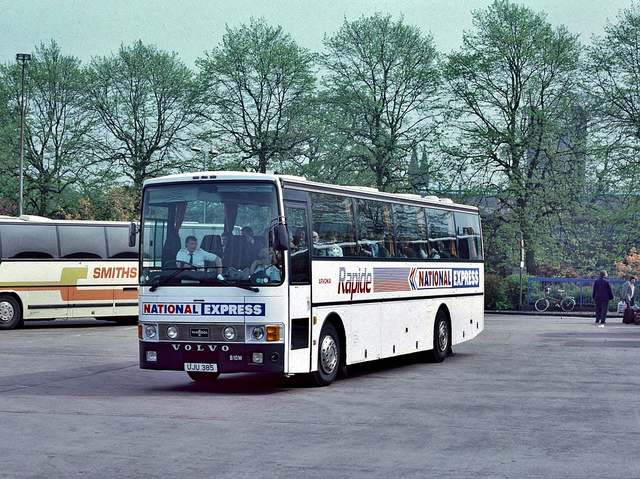
Commuter bus in large open paved lot in city setting.

A bus full of people going down the road.

A bus with people is in the lot near the trees.